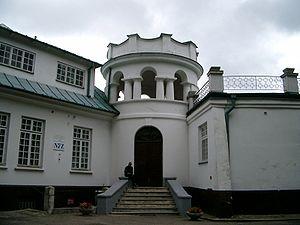
Adampol est un village de la gmina de Wyryki, du powiat de Włodawa, dans la voïvodie de Lublin, situé dans l'est de la Pologne.